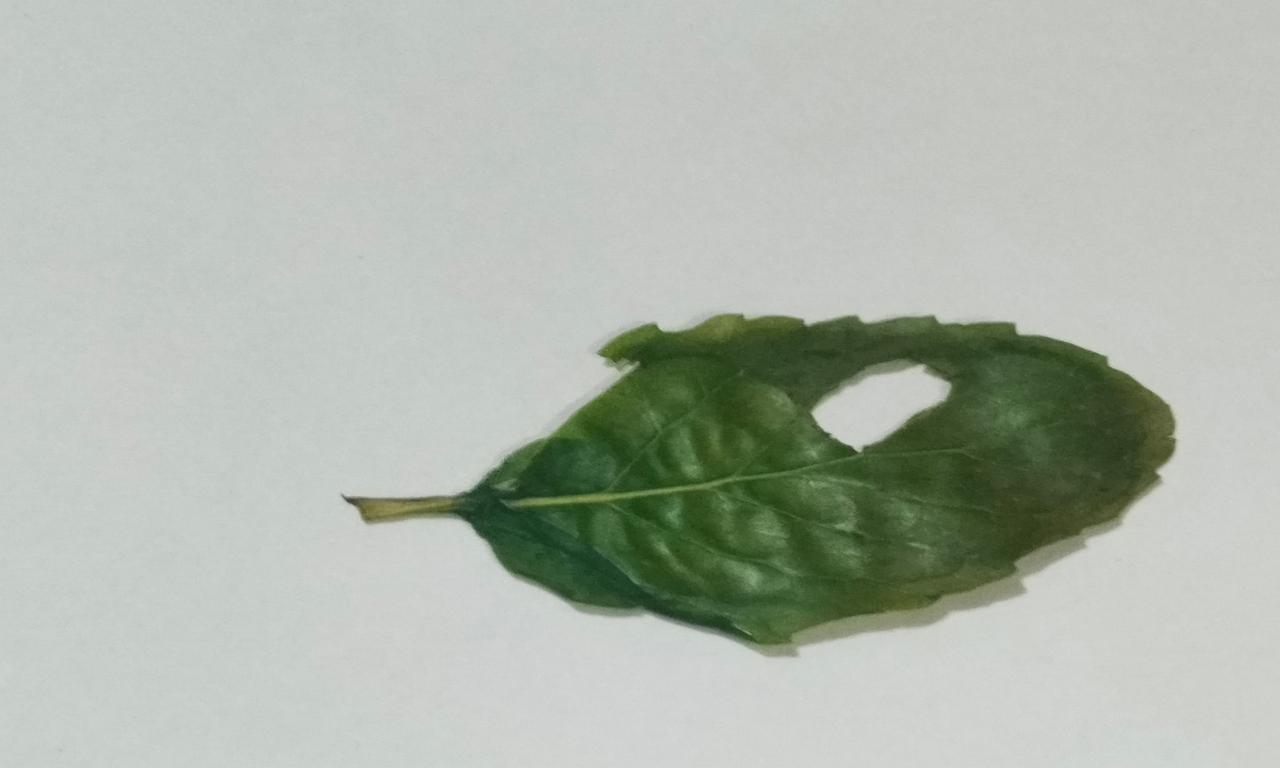
Label: Dried